Leah Pipes

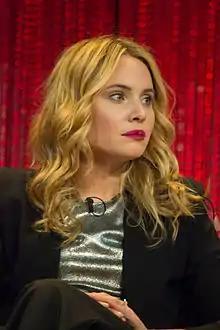
Pipes at PaleyFest 2014 for "The Originals"

Leah Marie Pipes (born August 12, 1988) is an American actress. She starred in the television series "Life Is Wild", the slasher film "Sorority Row" and The CW series "The Originals".